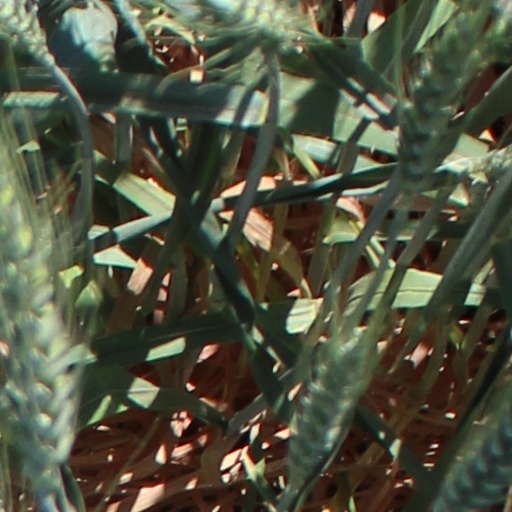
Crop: wheat